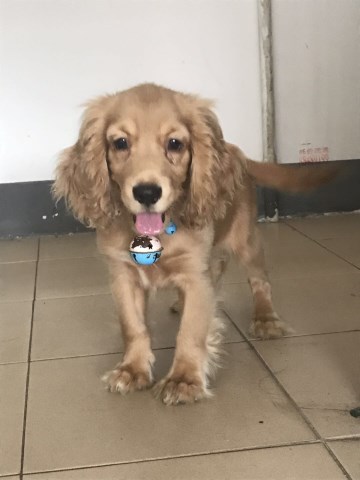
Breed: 286-n000111-cocker_spaniel